John Cavanaugh (sculptor)

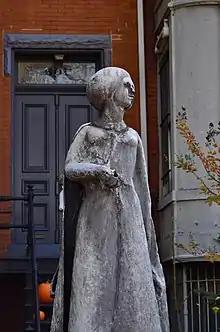
"Olive Risley Seward"

Cavanaugh's works have been shown at the National Sculpture Center in New York City, and at the National Arts Club in Washington, D.C. Some of Cavanaugh's pieces were presented by President Clinton as state gifts to the presidents of Egypt and France. His sculpture, "Demeter", after the Greek goddess of agriculture, is featured in the Friendship Garden of the U.S. National Arboretum. His sculpture of Olive Risley Seward, adopted daughter of William Henry Seward, is installed by a private residence in Southeast Washington, near Seward Square, which is named for the statesman.